Akureyri Art Museum

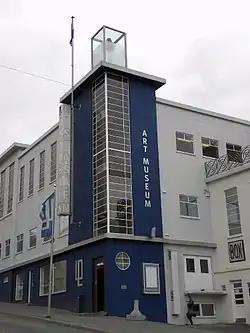

The Akureyri Art Museum (regionally also ) was founded in 1993. The museum is located in the center of Akureyri, the second-largest city in Iceland. Originally home to a dairy, the building which houses the gallery is noted as a good example of the Bauhaus school of architecture.